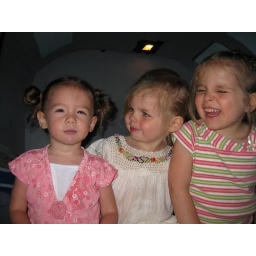
girls in plane